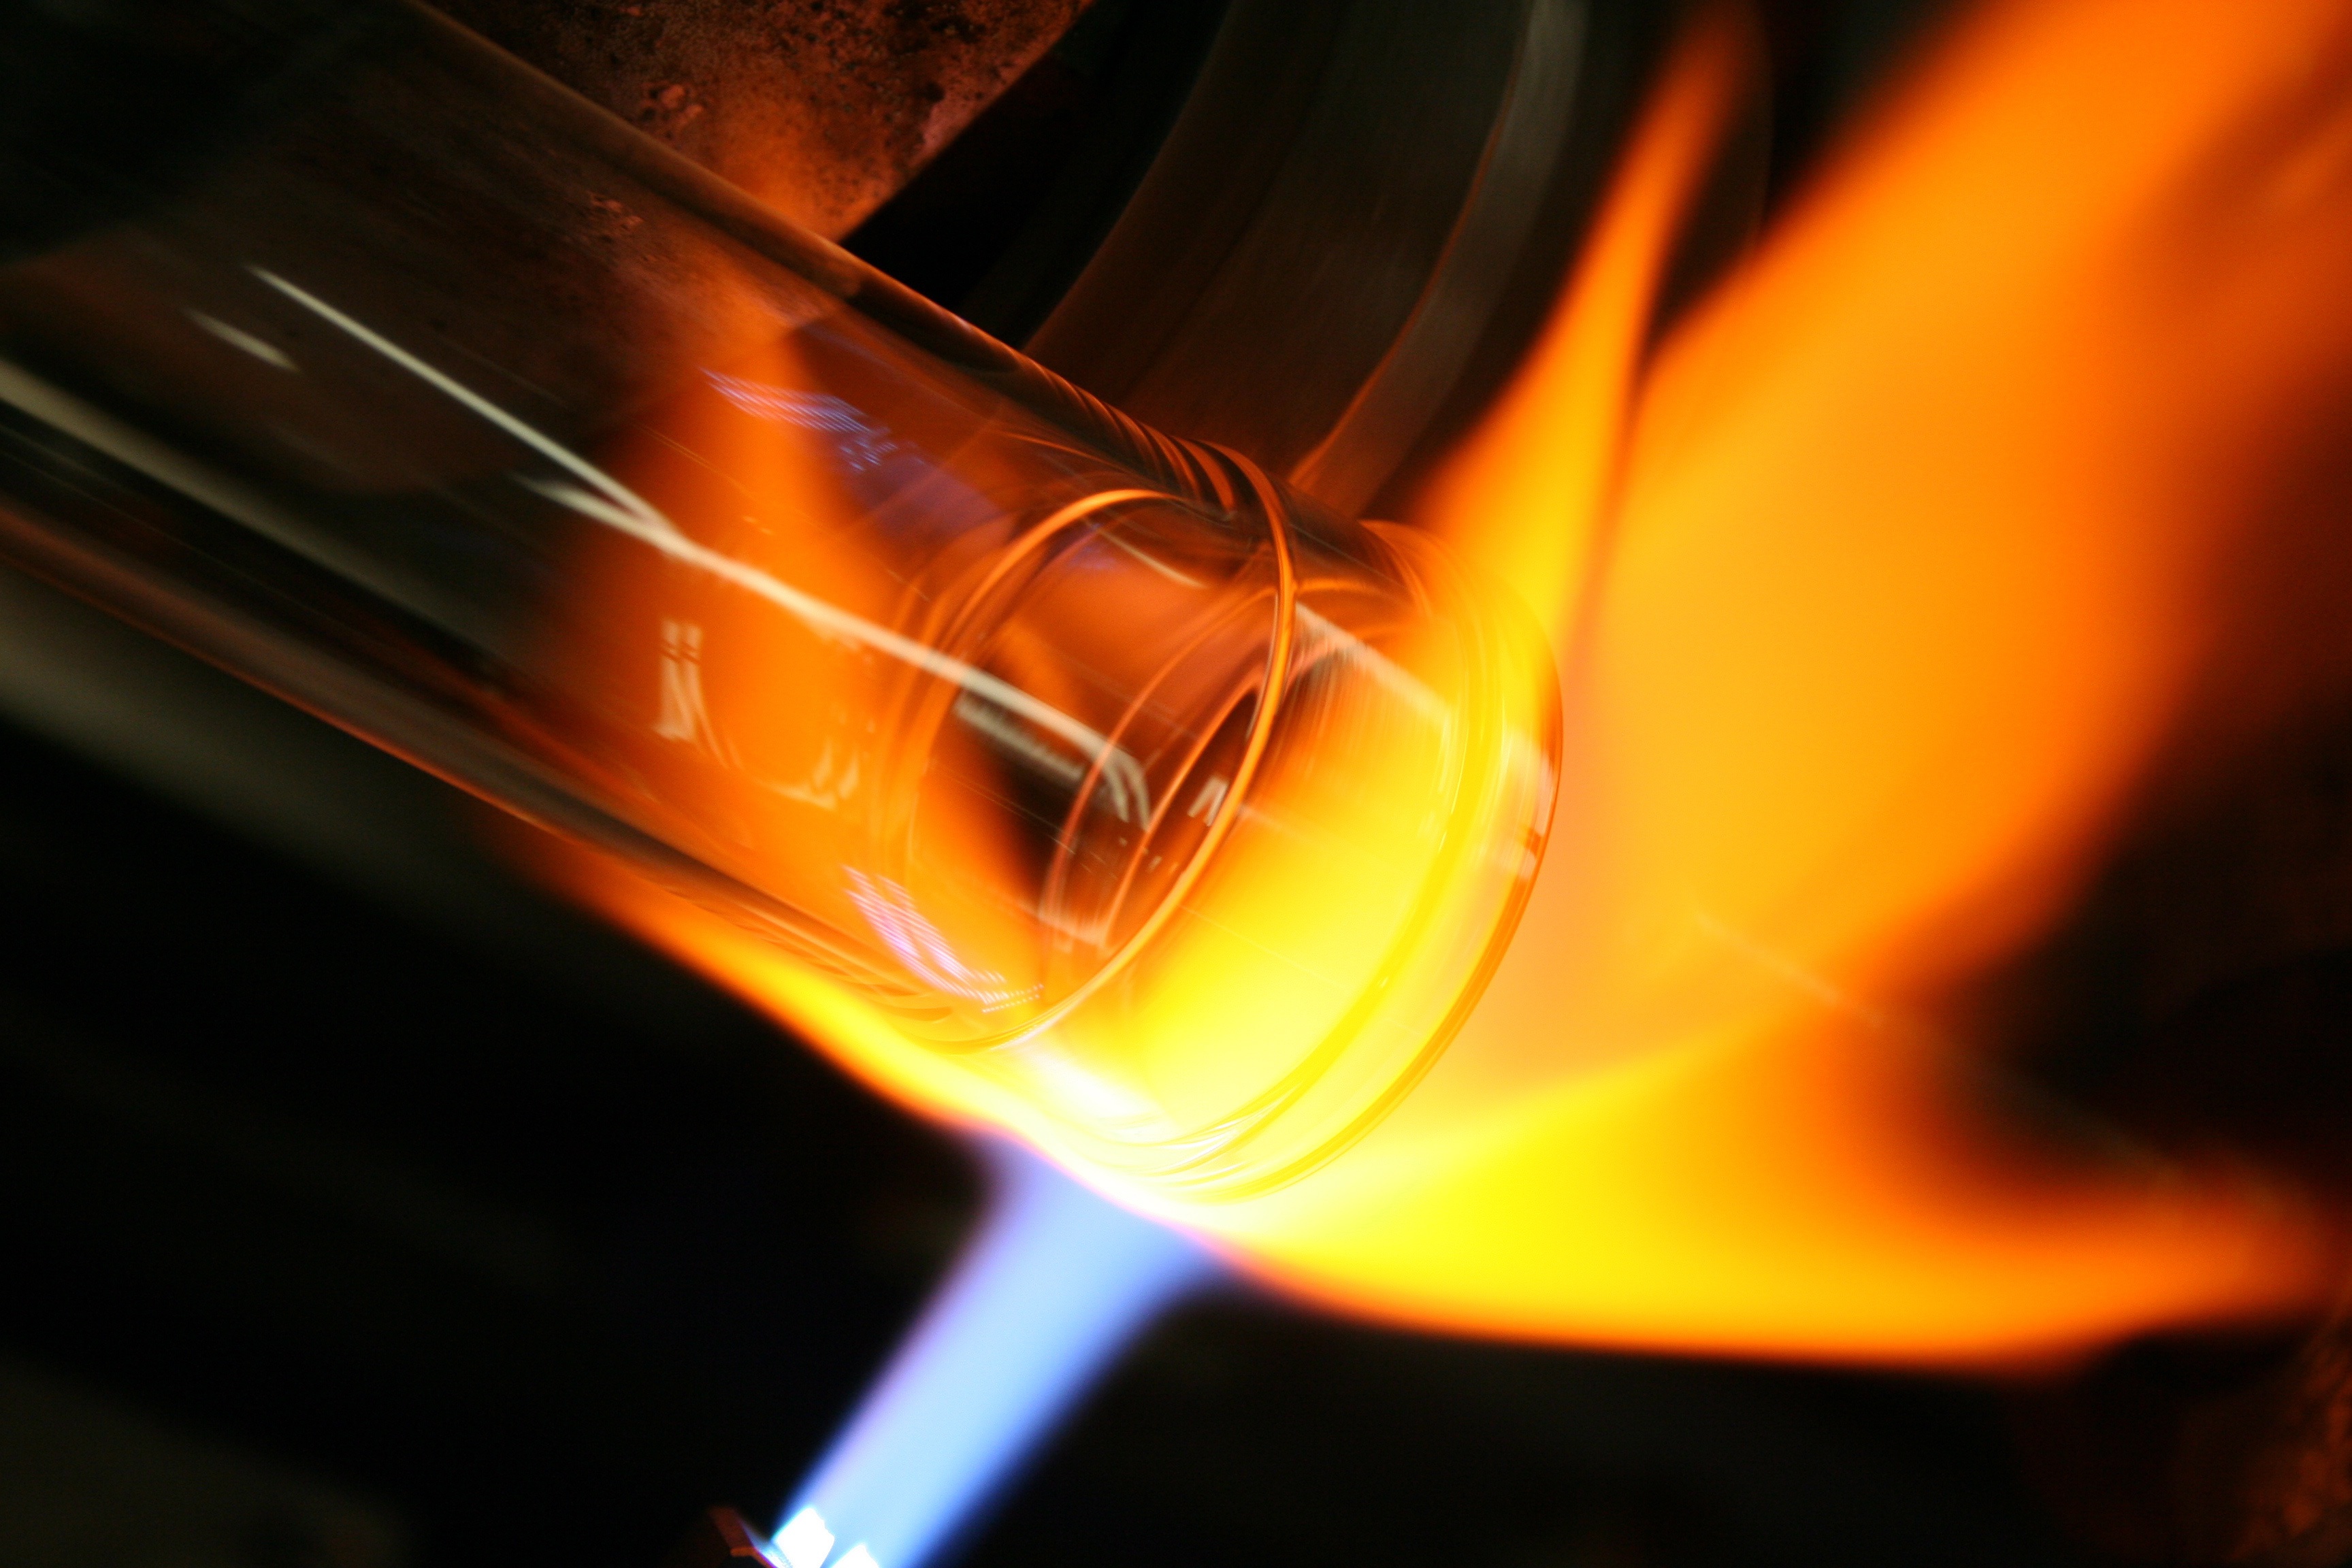
light, sunlight, glass, color, flame, fire, darkness, yellow, heat, experiment, chemistry, macro photography, computer wallpaper